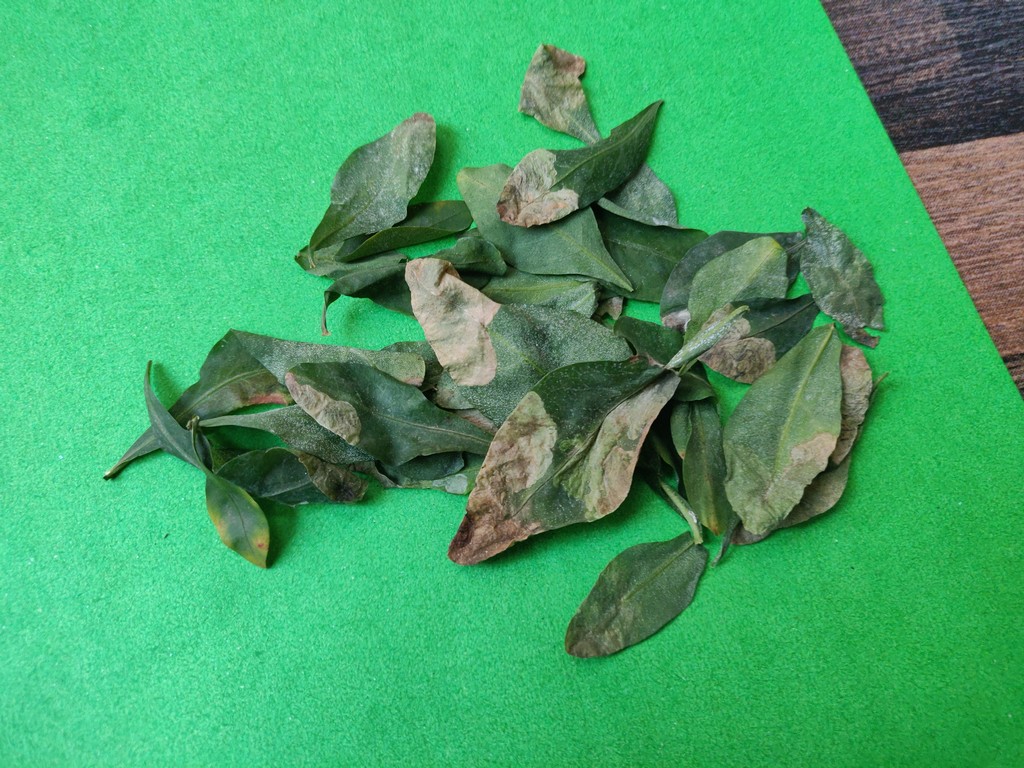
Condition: Unhealthy
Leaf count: multiple
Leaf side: unknown